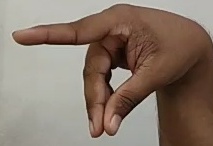
ASL sign: P